Wemyss Castle

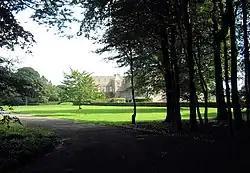
Wemyss Castle Seen from the front

John Wemyss was obliged to keep prisoners for the king at Wemyss, including in 1597 Archie Armstrong of Whitehaugh from the Scottish borders. Wemyss and other Lairds complained about this duty, and in April James VI wrote to him and asked him to bring Armstrong as a prisoner to be kept at Falkland Palace instead.